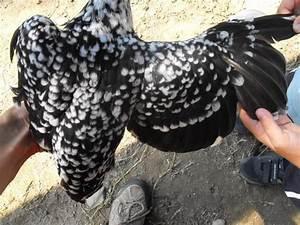
chicken